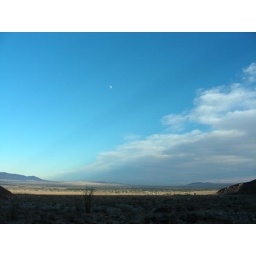
A cloud front splits the sky and the moon shines over Anza Borrego desert, California